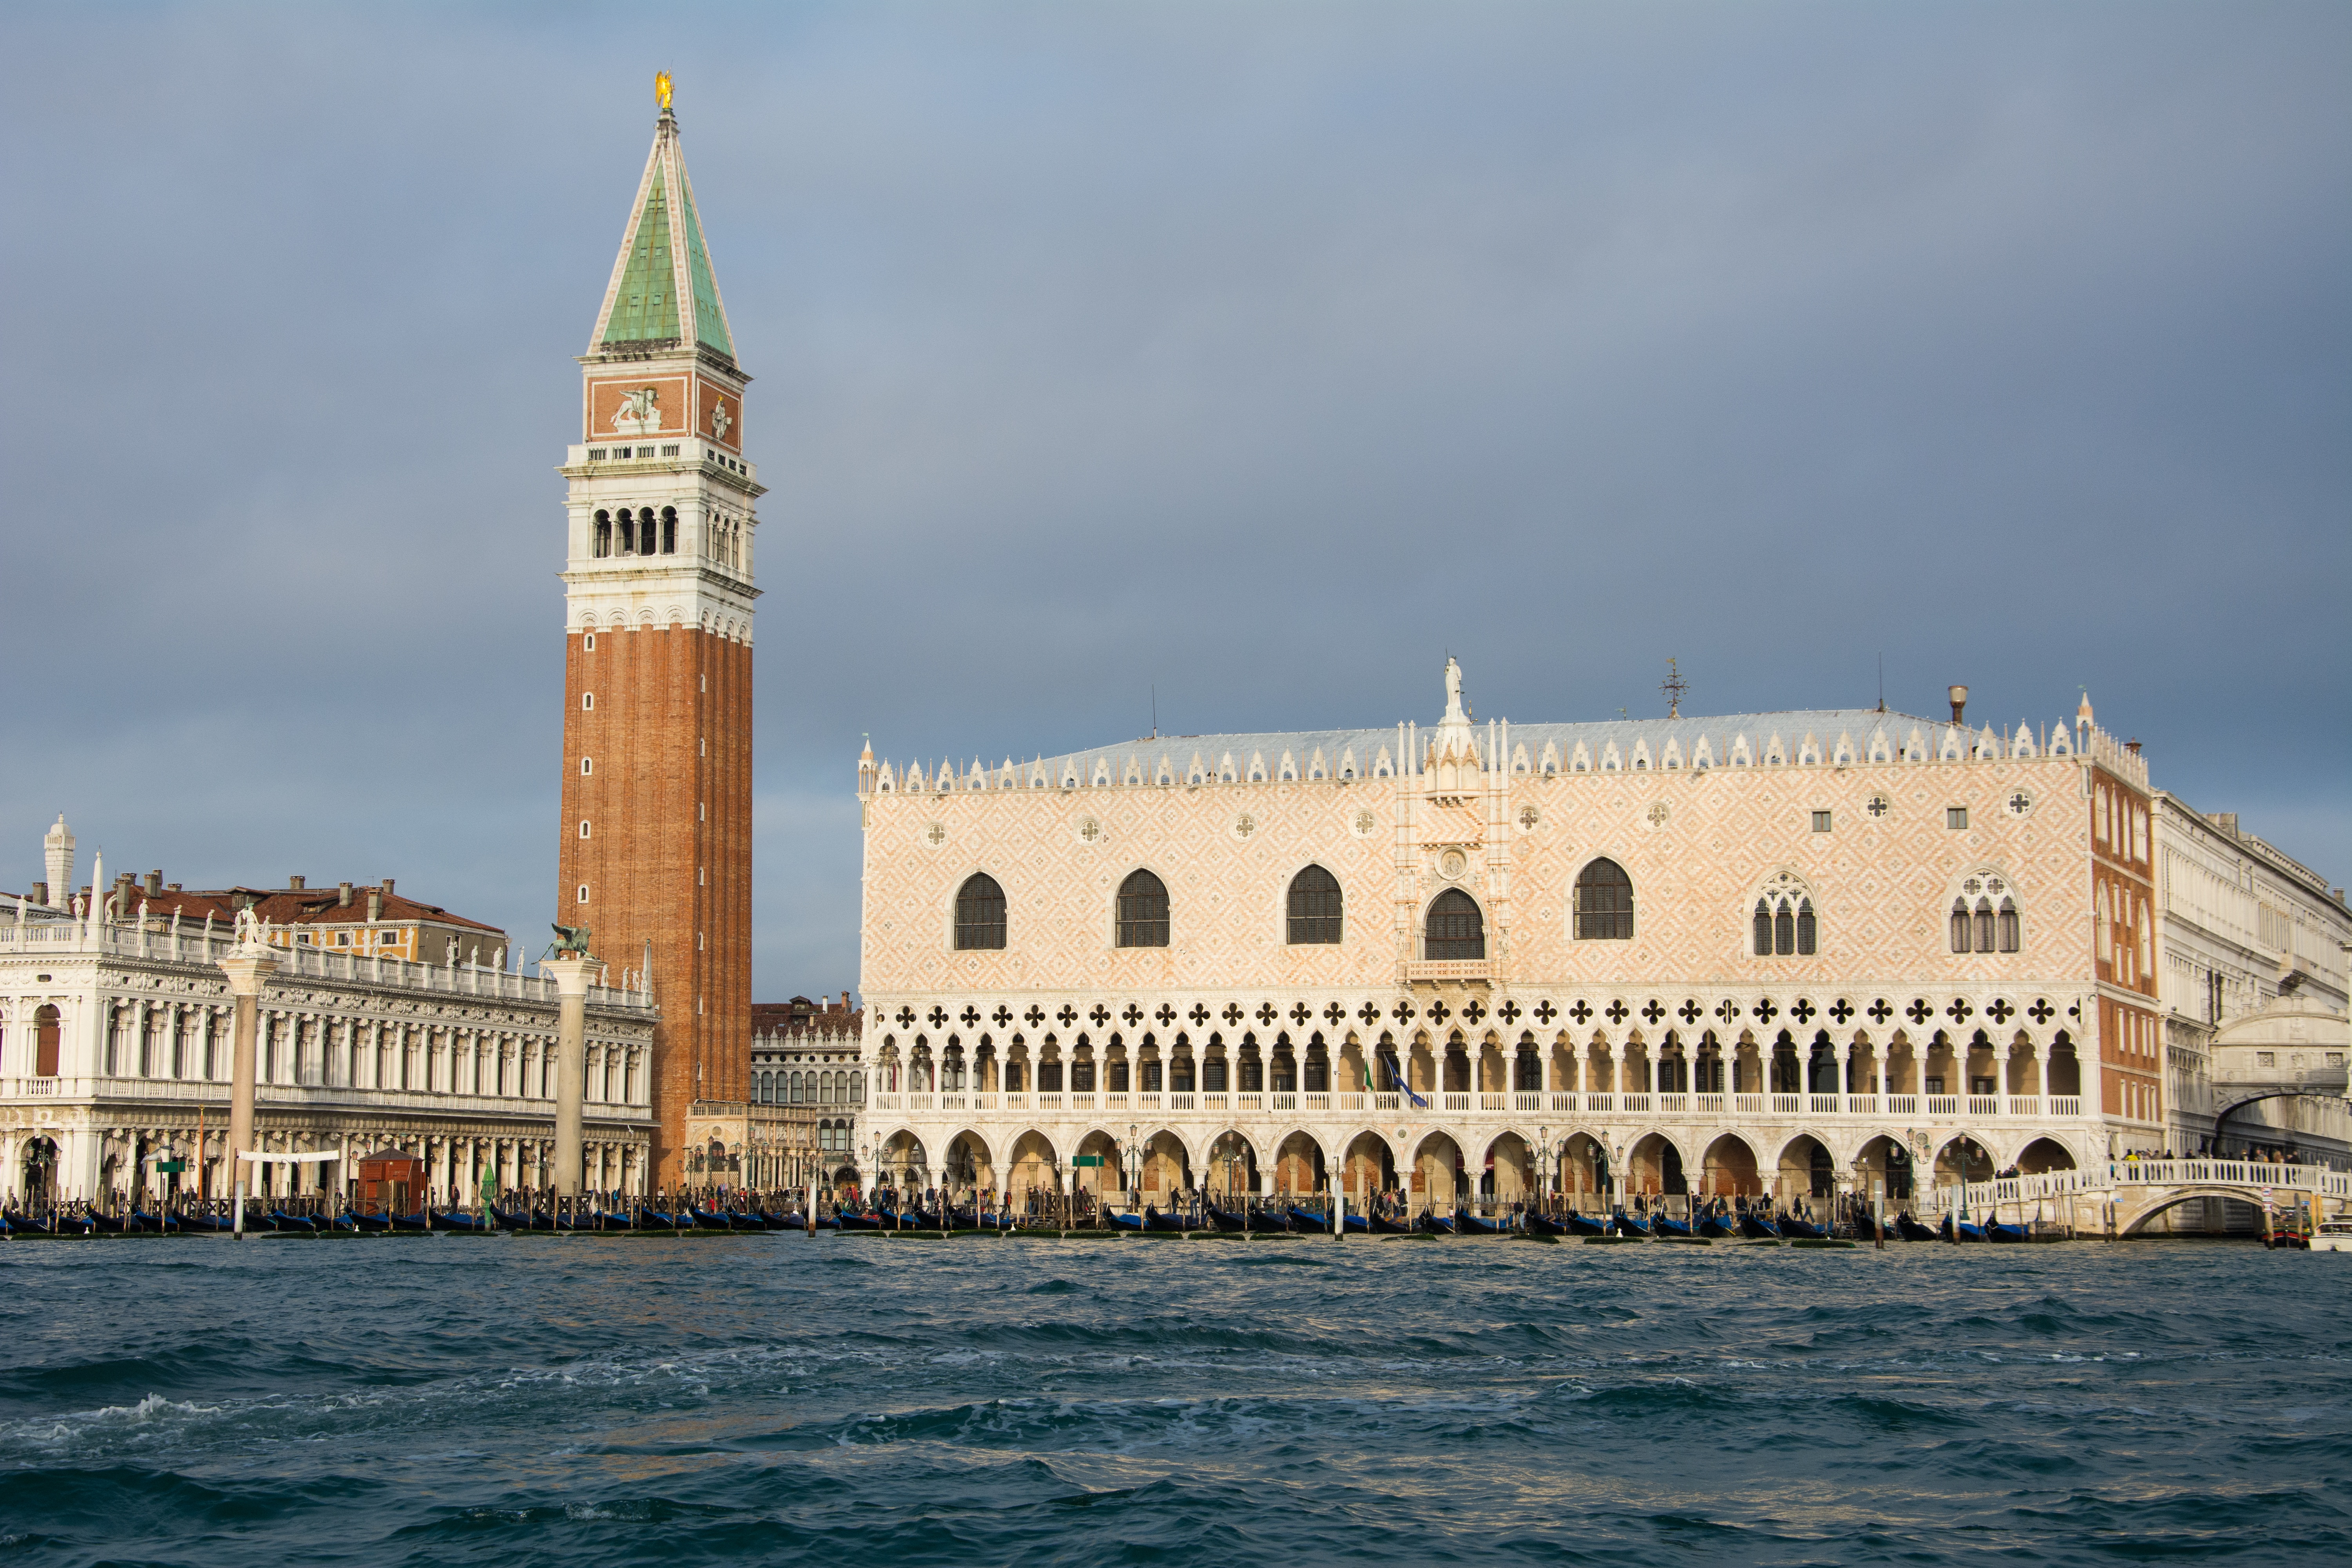
palace, tower, landmark, venice, church, tourism, place of worship, steeple, campanile, doge's palace, st mark's square